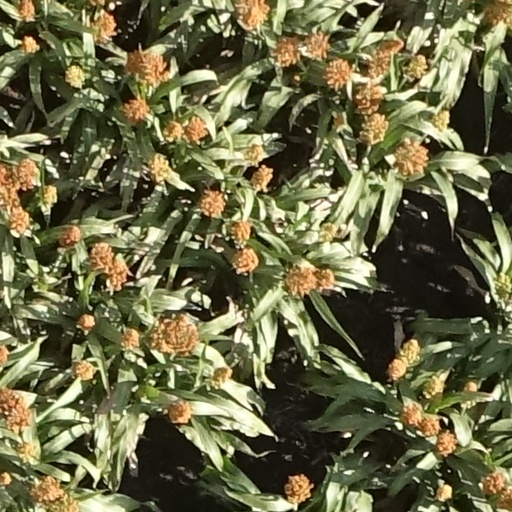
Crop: sorghum